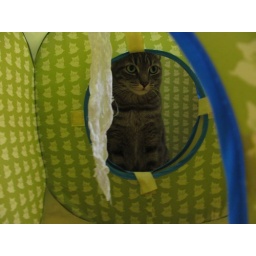
Cosmo in her kitty house